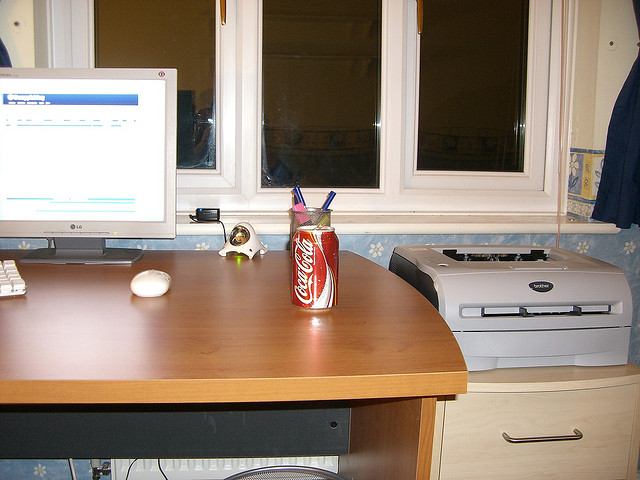
user: Given an image and a question. Answer the question in a short answer. Question: What browser is this computer using? Short Answer:
assistant: internet explorer